Old Friends (Ben Rector song)

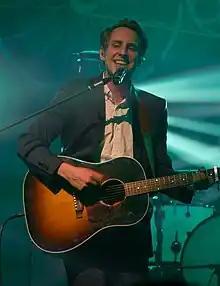
Ben Rector in 2016

In high school, Ben Rector was a part of a four-piece band during his attendance at the Metro Christian Academy in Tulsa, Oklahoma, Rector's home town. The band, Euromart, consisted of Rector on guitar and vocals, drummer Chris Wylie, bassist Matt Wantland, and guitarist Austin Helm. Rector, Wylie, and Wantland were 18 and attended Metro Christian Academy; Helm was 17 and attended Union High School. All four were seniors. Although not present at their first performance at a Battle of the Bands concert, Blake Studdard was also a part of the band on piano. At the time Rector was also performing as a solo act. All four of the members had been playing their instruments for multiple years, and formed a band together to compete in a Battle of the Bands competition held by "Tulsa World" magazine. The unique opportunity was the incentive to participate. They had two practice sessions hosted in Wylie's game room where they recorded two songs: "Rome" and "Answers". During a lunch session they came across a store titled "Euro-Mart", a store that sold imported goods from Europe, and also where they "met a really nice Ukrainian guy with a beard, a leisure suit, everything" according to Wylie. They found the experience fascinating and decided to name the band after the store.